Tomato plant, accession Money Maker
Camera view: horizontal (90 deg, fisheye); turntable rotation: 270 degrees
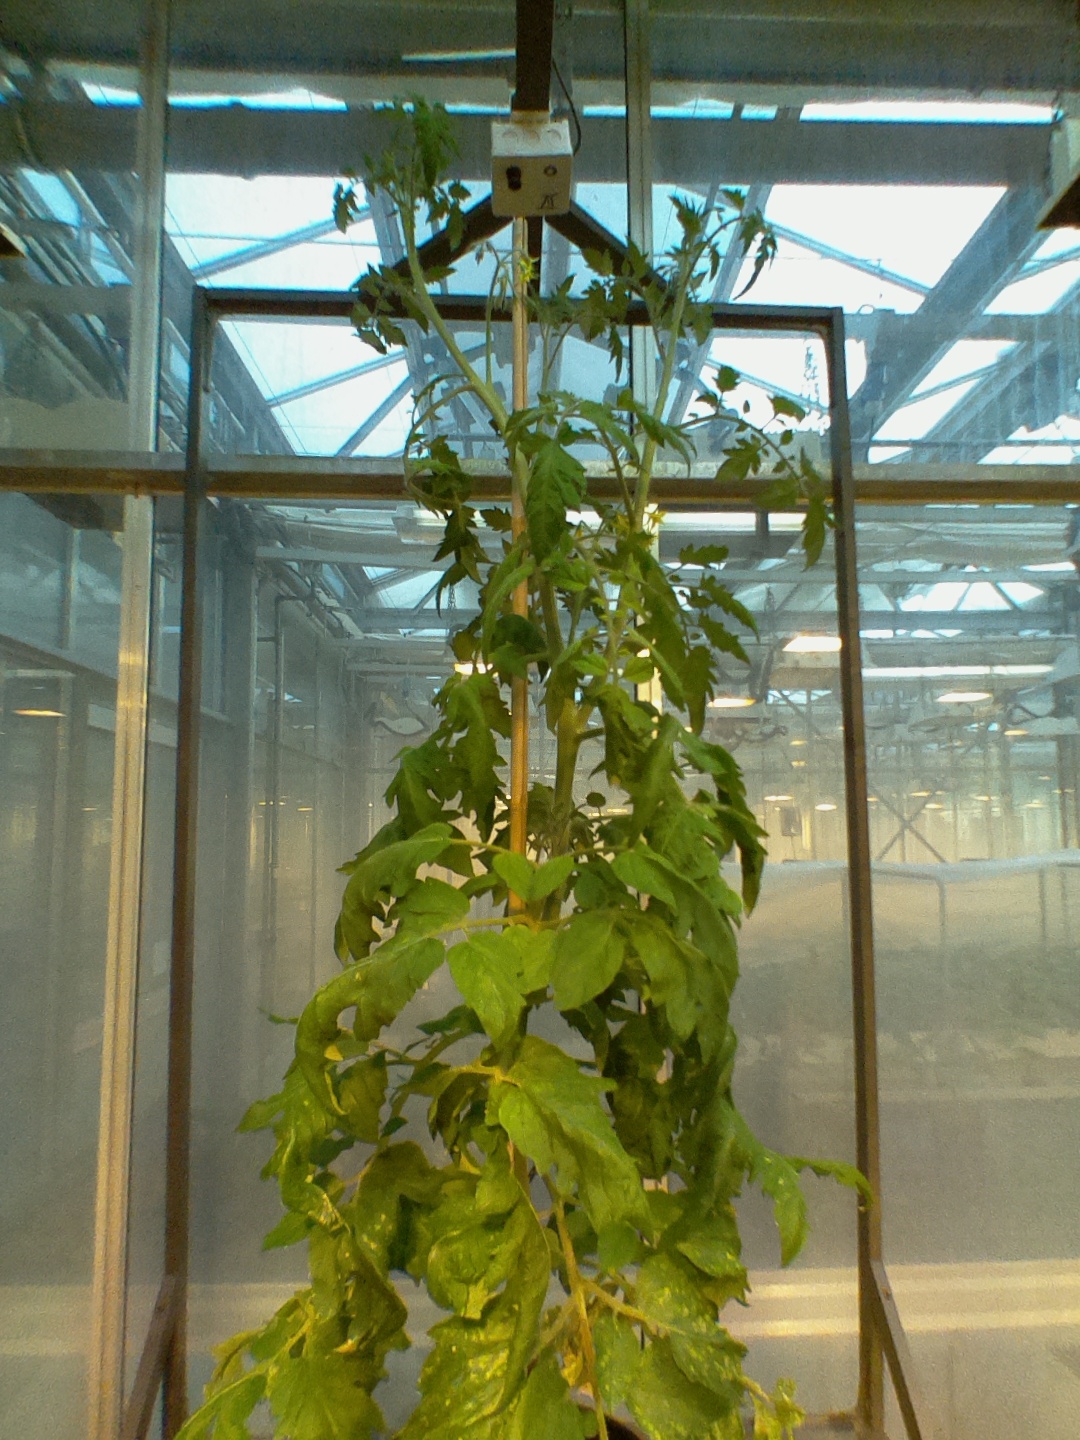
BBCH growth stage 70: Fruits at the main stem or branches visibles